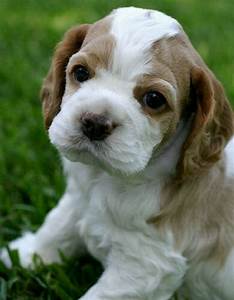
Label: dog